The Post-Modern Prometheus

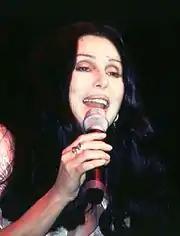
After viewing the episode, singer Cher came to regret turning down a cameo appearance.

Cher's music plays a large role in "The Post-Modern Prometheus", Chris Carter having written the episode after spending a summer listening to Cher records and developing a fixation on the singer. Carter knew that Cher's half-sister Georganne LaPiere was a major "X-Files" fan, and Carter learned through LaPiere that Cher herself was intrigued by the show and would be interested in making an "X-Files" guest appearance. Sitcom star Roseanne Barr also expressed an interest in guesting on "The X-Files", and Carter wrote the part of Shaineh Berkowitz specifically for her.